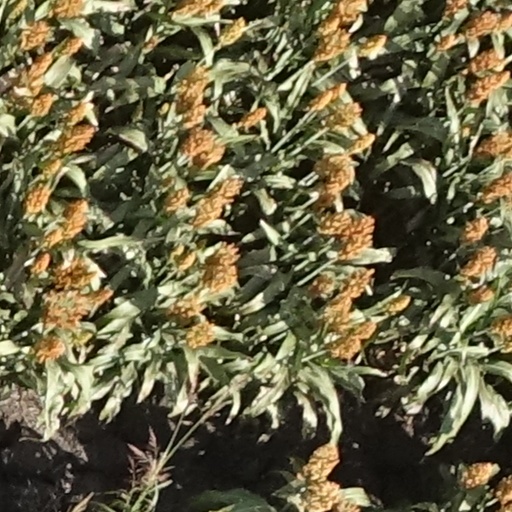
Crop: sorghum